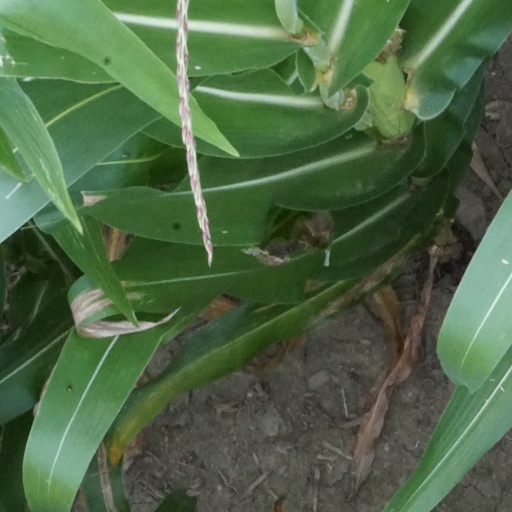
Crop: maize; corn